Devon Sproule

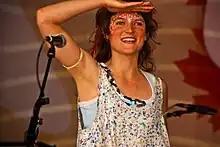
On stage at Canada Day festival Trafalgar Square London 2011

She released her first album when she was 16. Her second album, "Long Sleeve Story", was released in 2001 with praise from "The Village Voice". "Upstate Songs", released in 2003, made it in "Rolling Stone's" Critics Top Albums of the year, followed by "Keep Your Silver Shined" in March 2007. She and Paul Curreri performed two tracks from the album, "Old Virginia Block" and "Stop By Anytime", on the BBC's renowned Later With Jools Holland show in 2007.